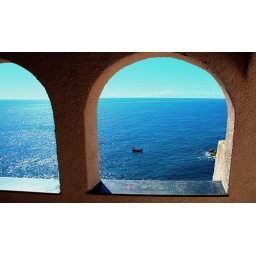
A window over the blue (HBM)